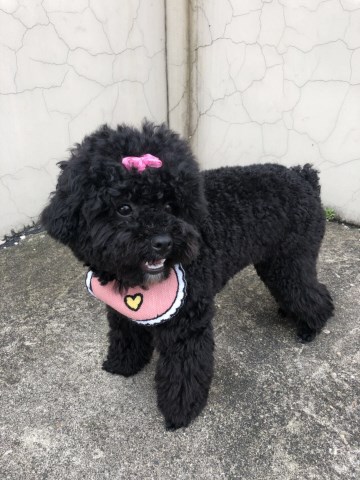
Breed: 2925-n000114-toy_poodle